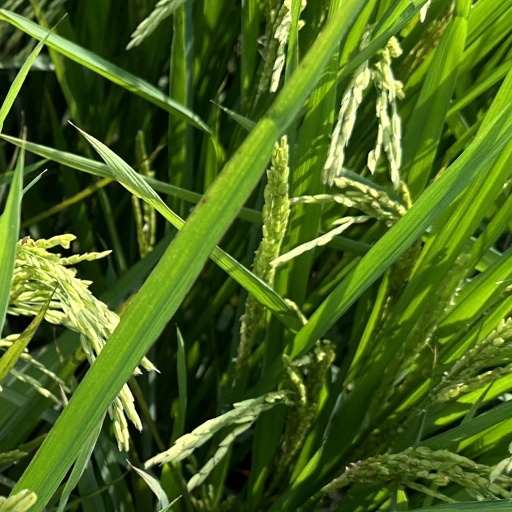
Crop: rice